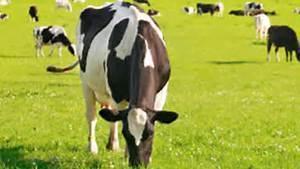
cow